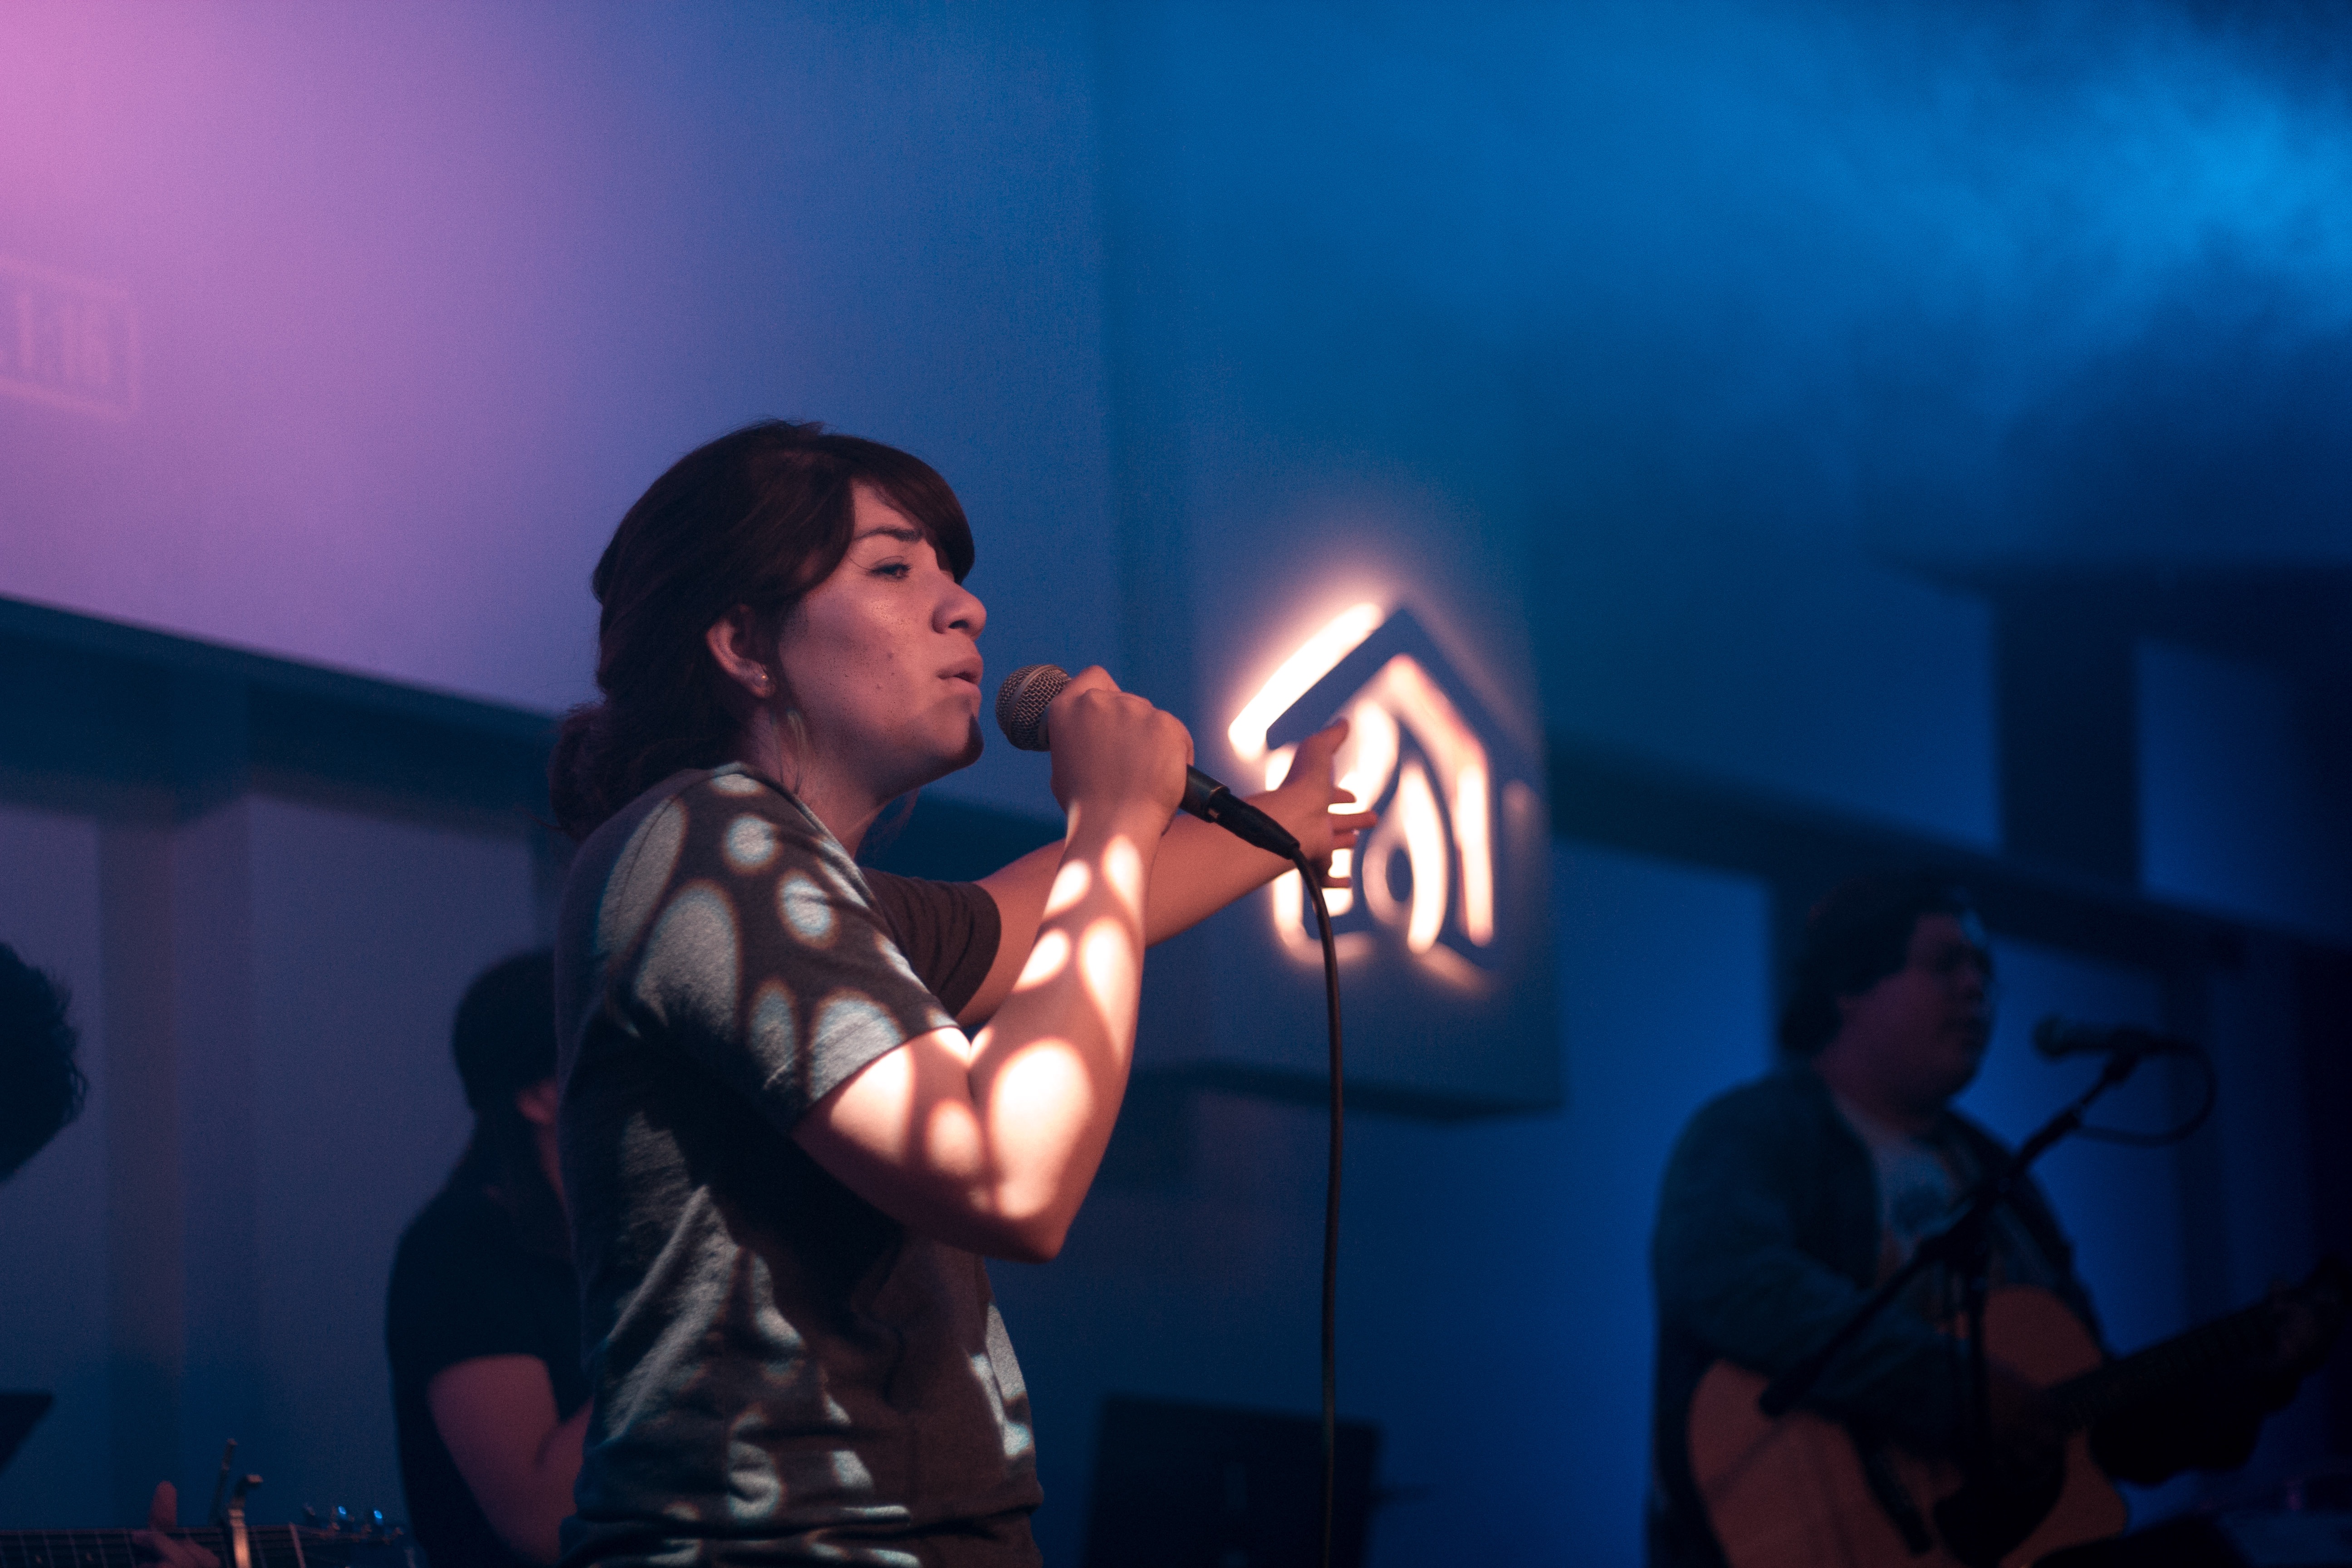
music, concert, musician, performance art, stage, performance, singing, guitarist, entertainment, performing arts, rock concert, musical theatre